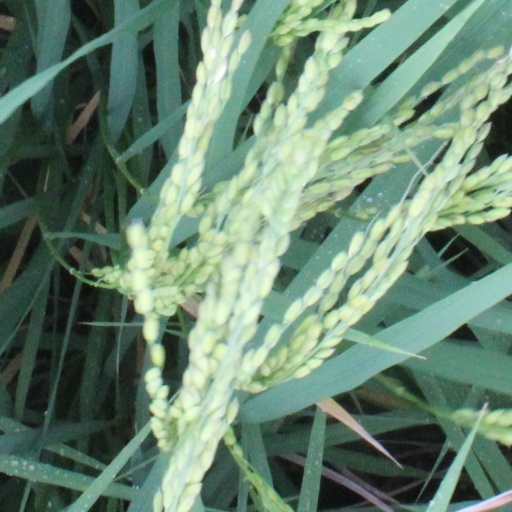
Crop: rice